Poverty in Switzerland

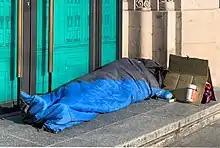
Homeless person in Lausanne in 2019

Switzerland has a significant number of working poor, estimated at 145,000 in 2015. This number is out of a total of approximately 570,000 people (or about 7% of the total population) living in poverty. This number shows a slight increase from 2014 when it was 6.6%. In the same year, 8.9% of the population was making less than 50% of the median equalised income (about), with 4.5% making less than 40%.